C11orf16

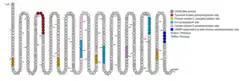
The predicted motifs of C11orf16 are shown in colors to the corresponding amino acids

The protein is predicted to be made up with 21.2% of alpha helix, 15.2% of extended strand, and 63% of random coil.